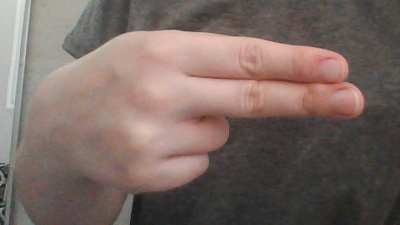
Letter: ain